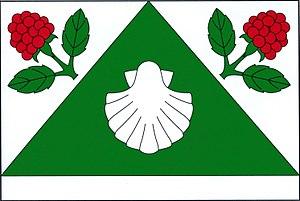
Malenice est une commune du district de Strakonice, dans la région de Bohême-du-Sud, en République tchèque. Sa population s'élevait à 682 habitants en 2017.